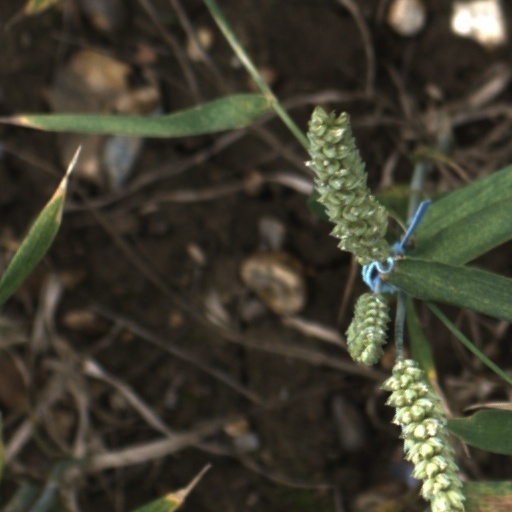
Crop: wheat